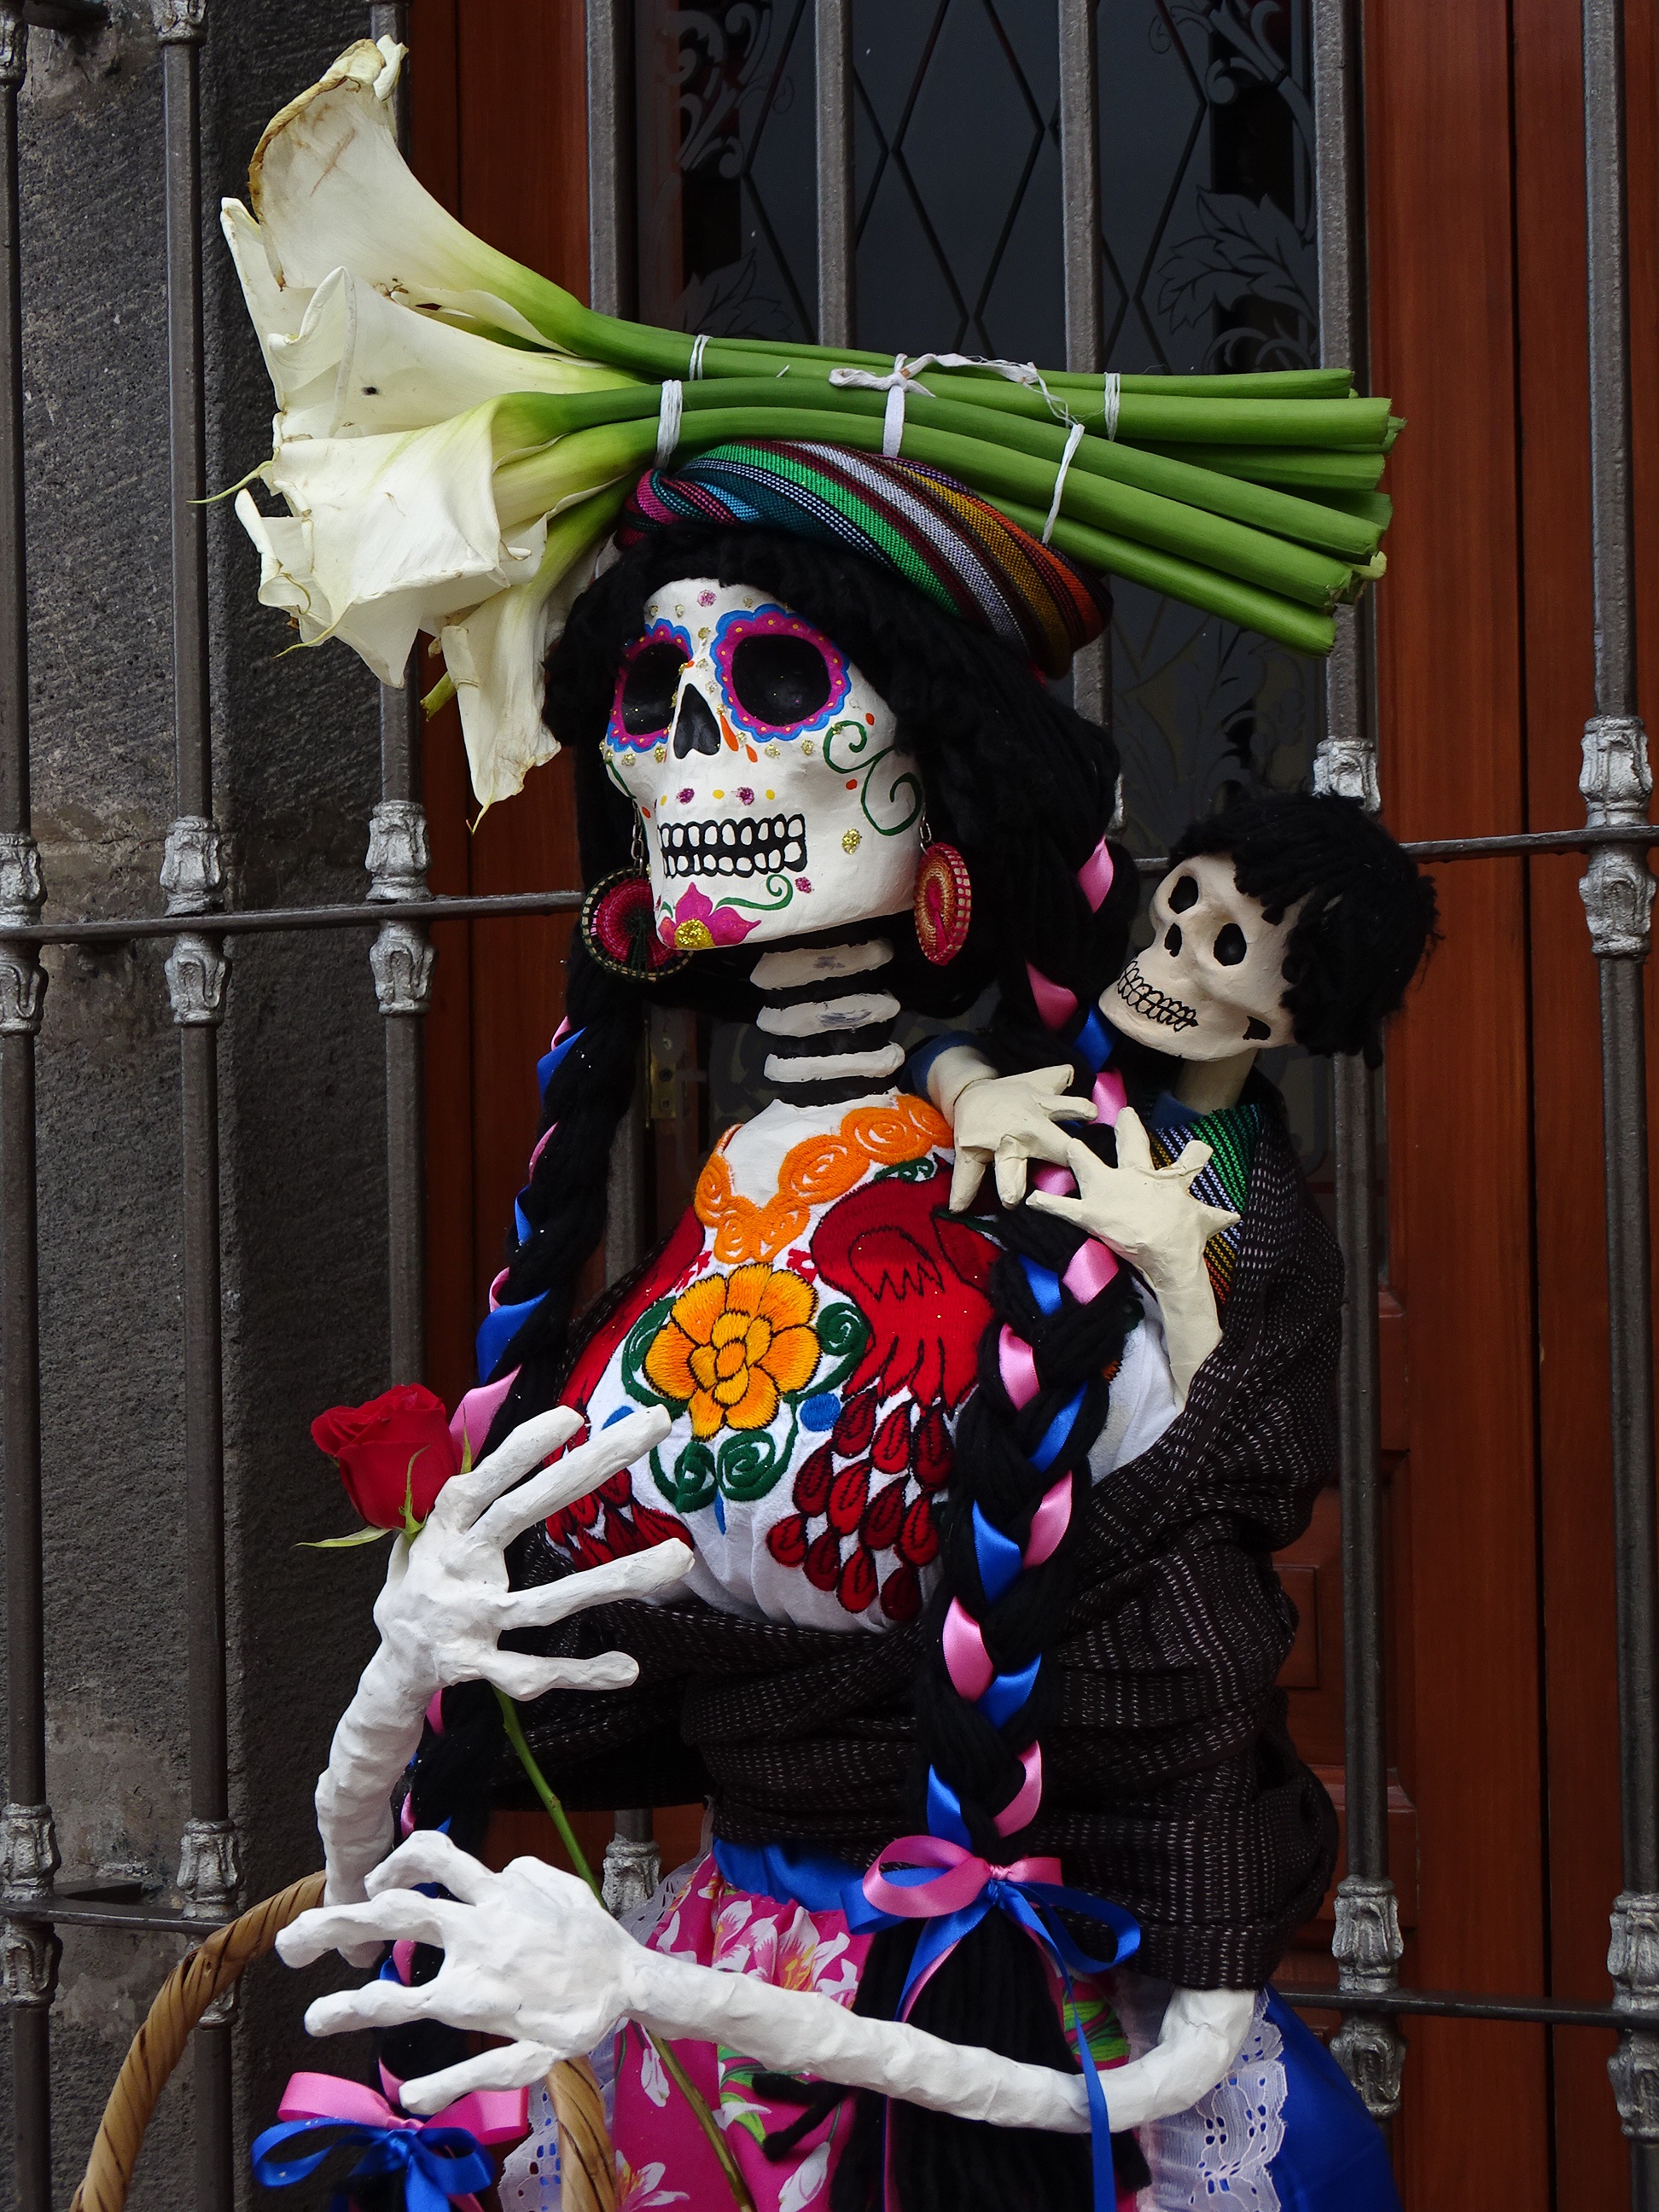
carnival, color, offering, clothing, death, skull, festival, crafts, women, mexico, tradition, november, costume, veracruz, day of the dead, calaca, catrina, popular festivals, paper mache, grim reaper